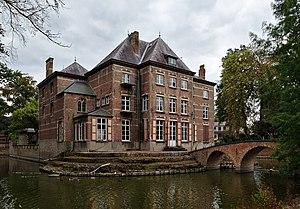
Alost est une ville dans le Denderstreek située en Région flamande, chef-lieu d'arrondissement en province de Flandre-Orientale sur la Dendre et sur le Molenbeek-Ter Erpenbeek.